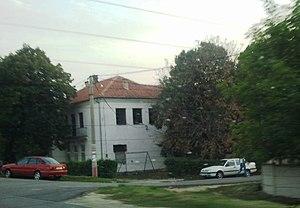
Batuša est un village de Serbie situé dans la municipalité de Malo Crniće, district de Braničevo. Au recensement de 2011, il comptait 509 habitants.